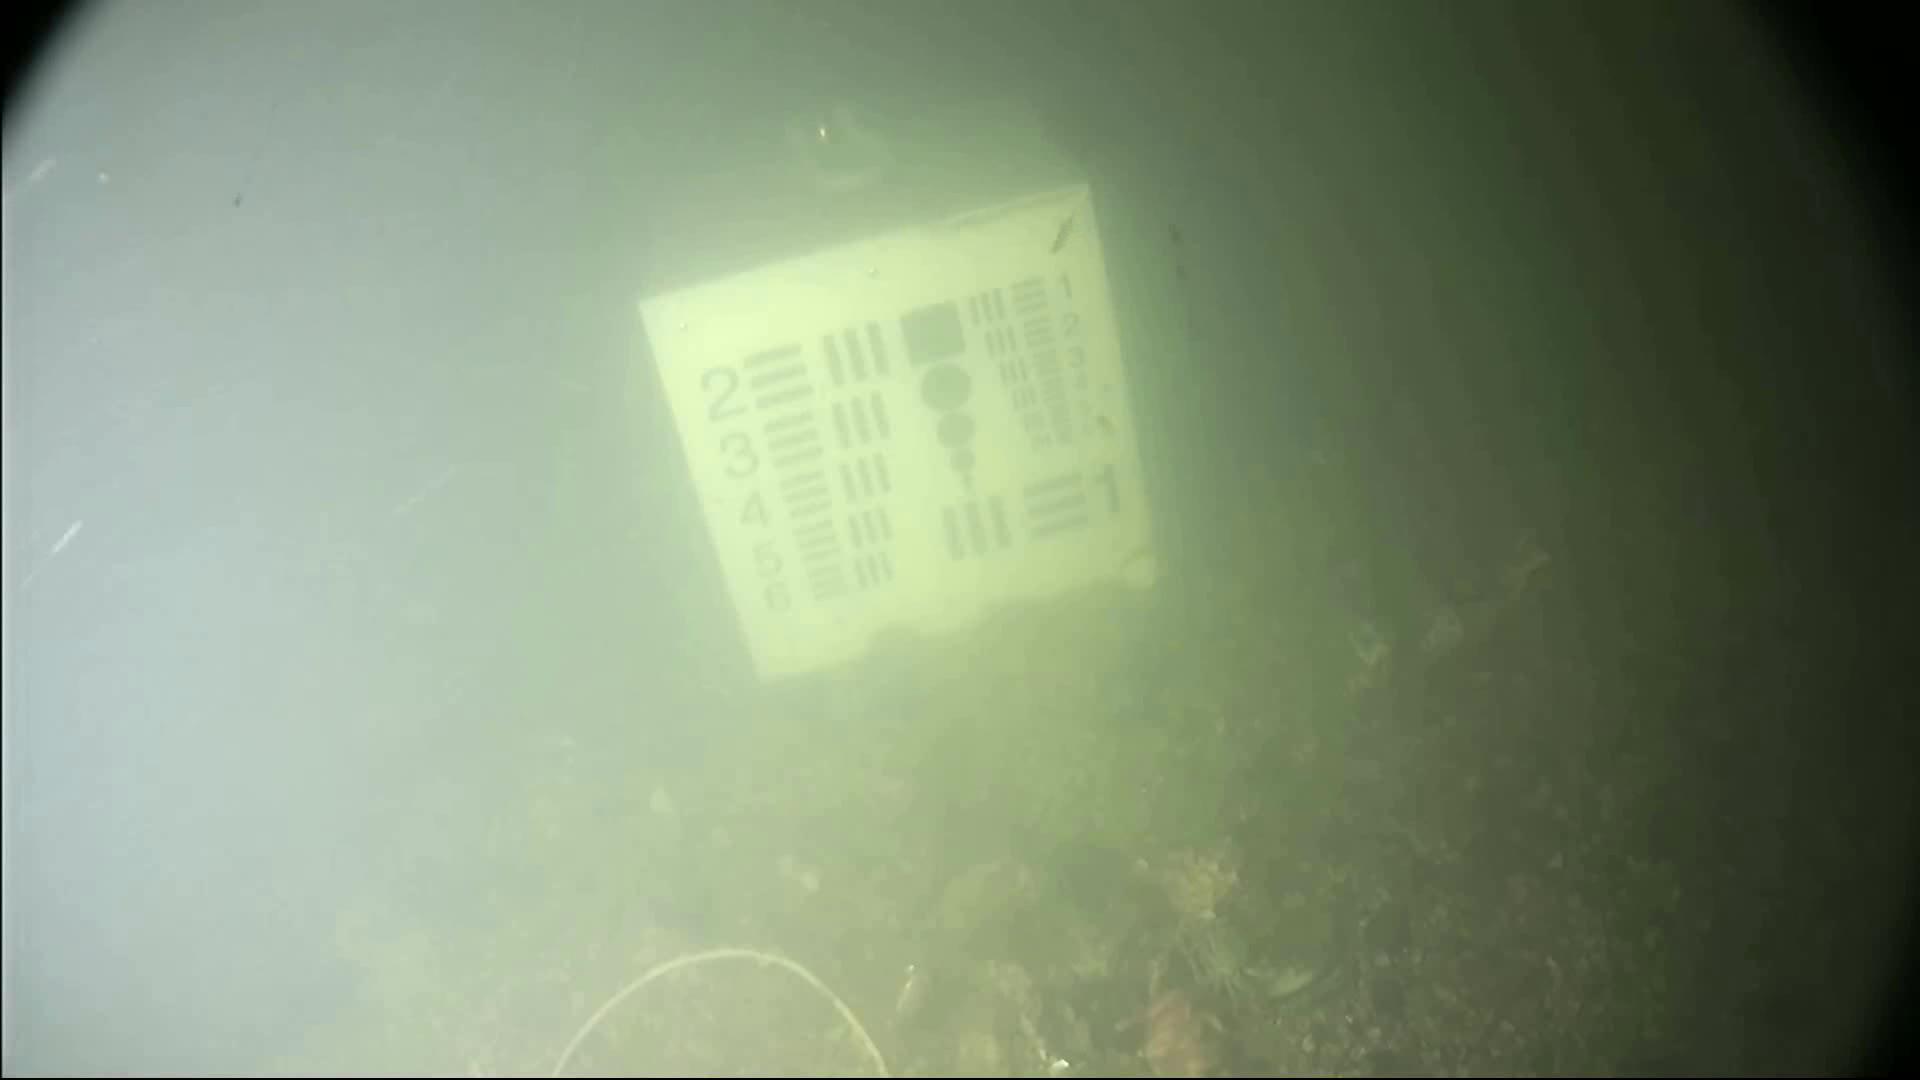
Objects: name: crab